Time Warp (roller coaster)

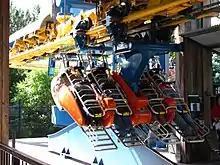
Riders are loaded into four-person cars, which rotate to face the ground when the ride begins.

The ride commenced by loading passengers into a four-person car and rotating the cars facing the ground. The vehicles proceed with a horizontal lift and got pushed forward so that they engage with the rotating lift mechanism. The vehicles ascended into a spiral lift that gave riders a 360-degree view of their surroundings.